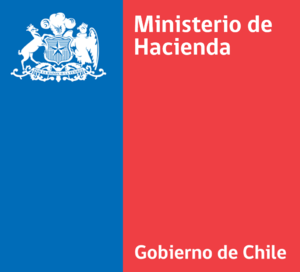
Logo du ministère des Finances.